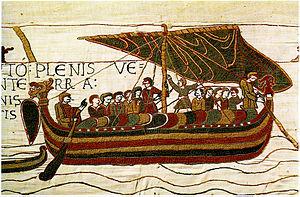
La flotte normande, tapisserie de la Reine Mathilde, Bayeux.
La Normandie est un territoire géographique et culturel, situé dans le Nord-Ouest de la France et bordé par la Manche ; il a traversé différentes époques historiques, malgré une absence de reconnaissance administrative entre la Révolution française de 1789 et la réforme territoriale de 2015. Les frontières continentales historiques de la province de l'Ancien Régime épousent assez fidèlement celles de la région administrative contemporaine.
L'histoire de la mer Manche, c'est avant tout l'histoire des relations entre les îles Britanniques et la Gaule puis la France.
L'histoire de la marine française de l'Antiquité à la Renaissance couvre la période allant du Vᵉ siècle av. J.-C. aux années 1600. Sous l'Antiquité, le territoire qui sera plus tard la France et que les Anciens appellent la Gaule voit se former sur ses côtes deux expériences de puissances navales : celle de Massalia, venue de Grèce vers 600 av. J.-C. et celle, plus endogène, des Vénètes sur la côte atlantique. Expériences d’autant plus intéressantes que la Gaule, dès cette époque, se définit surtout par sa richesse agricole et que le littoral, parcouru de courants et vents difficiles, manquant d’abris en eaux profondes, est loin d’être favorable à la navigation. Ces deux thalassocraties, néanmoins, sont réduites par Jules César au Iᵉʳ siècle av. J.-C., lorsque la Gaule est conquise et que la Méditerranée, pacifiée, devient un lac romain pour cinq cents ans.
Le bateau viking, aussi appelé, à tort, drakkar en français, est un type de navire d'origine scandinave d'aspect et de tailles variés, utilisé pour la conquête ou pour le commerce. Sa technique de construction s'est développée au Moyen Âge durant l'âge des Vikings sur la base de traditions plus anciennes, dans le but de partir en guerre ou de transporter des personnes ou des marchandises.